Mount Sinabung

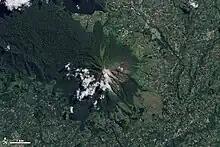

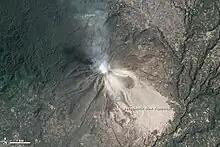

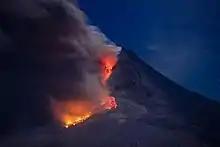
Sinabung 13 January 2014

On 4 January 2014, the volcano erupted again. "Mount Sinabung, which has erupted over a hundred times between Jan. 4 through the morning of January 5 is spewing out a 4,000 metre (13,000 ft) high column of ash damaging property and crops and poisoning animals over a wide radius."